2018 Zurich ePrix

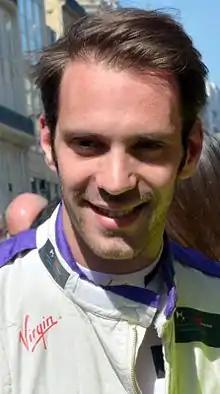
Jean-Éric Vergne "(pictured in 2016)" maintained the lead of the Drivers' Championship after the race.

Allan McNish, the team principal of Audi, commented on his surprise di Grassi won despite starting fifth, "When he got up in fourth and then the speed with which he caught Sam [Bird] then I thought, ‘crikey, this is on’. To be leading coming in to the pit stop was mighty but at the stop there was a worry about an unsafe release but Lucas was flawless in the race. It was a very accomplished win and so deserving for him after the start to the season." Rosenqvist spoke to Vergne after the media left the paddock and accepted an apology from Vergne for his lap 17 crash. Rosenqvist said it was a misunderstanding with a serious consequence for him, "Just as I turned in he dived at the last moment and I had to do something not to hit him. But genuinely, I tried to let him through but it didn’t work out like that as I was the one who lost out and he went free, which is a bit harsh." Evans admitted to feeling conflicted after taking his maiden pole position and finishing seventh, "Our first Formula E pole position was a huge motivation boost for the troupe and showed how far we have come in the meantime, unfortunately the race did not go that way as we had hoped."